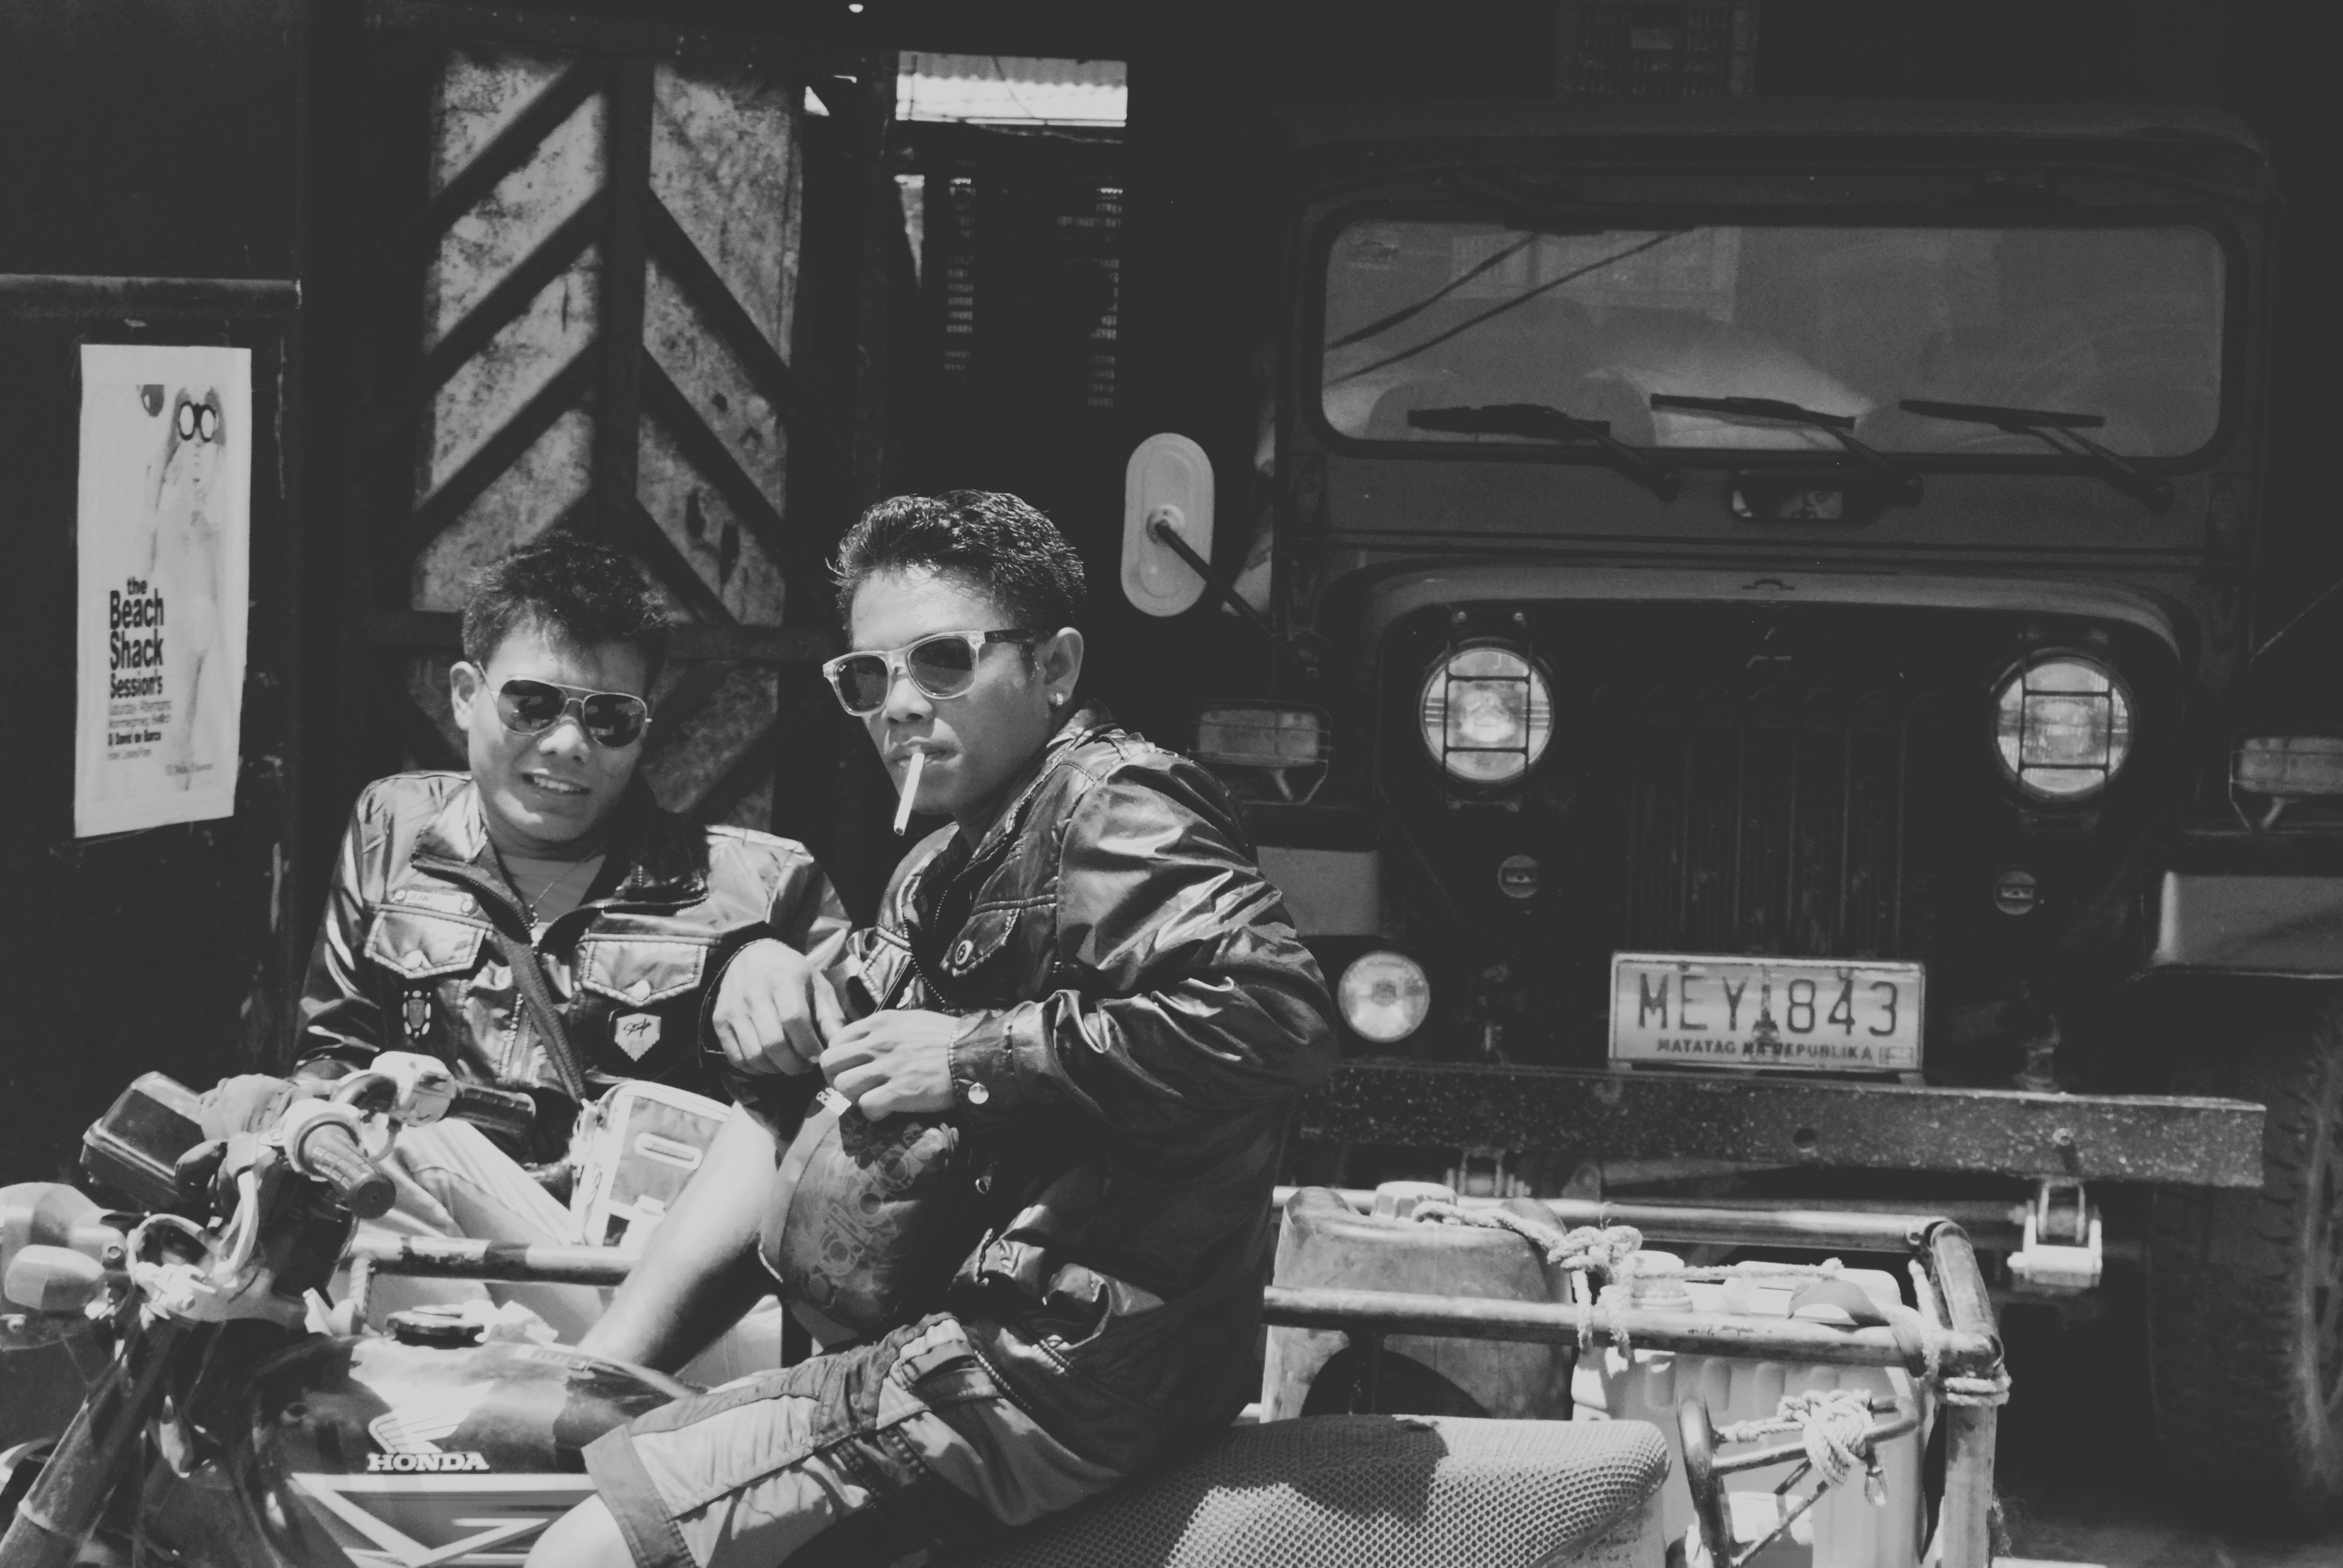
black and white, soldier, vehicle, monochrome, monochrome photography